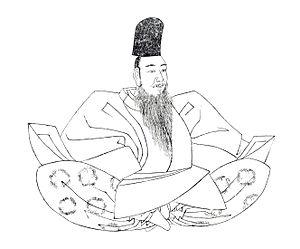
Le Clan Hino ou Famille Hino est un Kōke, un groupe familial de rang inférieur, dans le Japon médiéval.